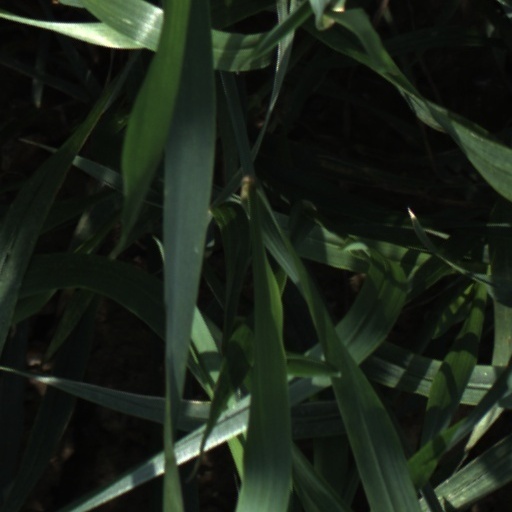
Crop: wheat